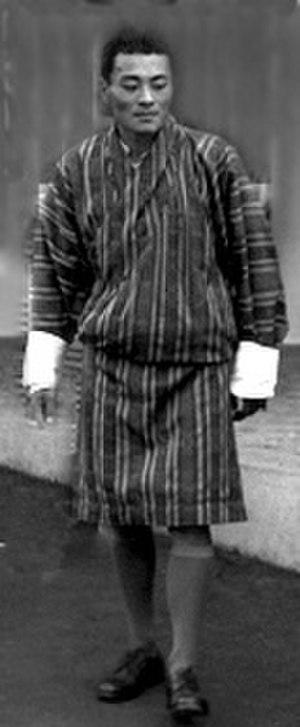
Jigme Dorji Wangchuck est le troisième roi du Bhoutan, qui régna à partir du 27 octobre 1952 jusqu'à sa mort d'une crise cardiaque. Il est considéré comme le père du Bhoutan moderne.